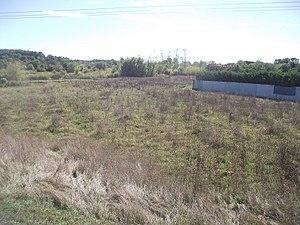
Mare du col de l'Ange 83.300 Draguignan France propriétés privées, en cours d'urbanisation.
La mare du col de l'Ange est un reliquat de lac temporaire situé sur la commune de Draguignan. Une grande partie est en cours d'urbanisation, une autre plus petite est propriété du Conseil général du Var. Son réseau hydrographique a été modifié et n'est plus tout à fait naturel. Elle abrite encore une plante rare, protégée au niveau national, Lythrum tribracteatum, lié à ce type d'habitat. Son niveau d'eau est fonction de la saison et de la pluviométrie. Le niveau d'eau maximum est atteint pendant la saison la plus humide. Tandis que les périodes sèches provoquent son asséchement complet contraignant les organismes occupant ce biotope à une adaptation particulière.